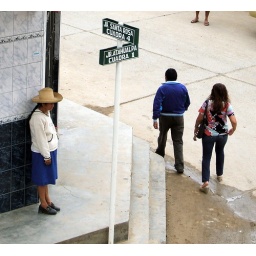
local woman hanging out in san ignacio, under a street sign named after Atahualpa, the last Inca King.